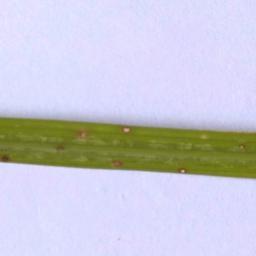
Label: Rice___Leaf_Blast